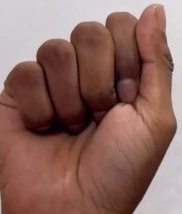
ASL sign: A